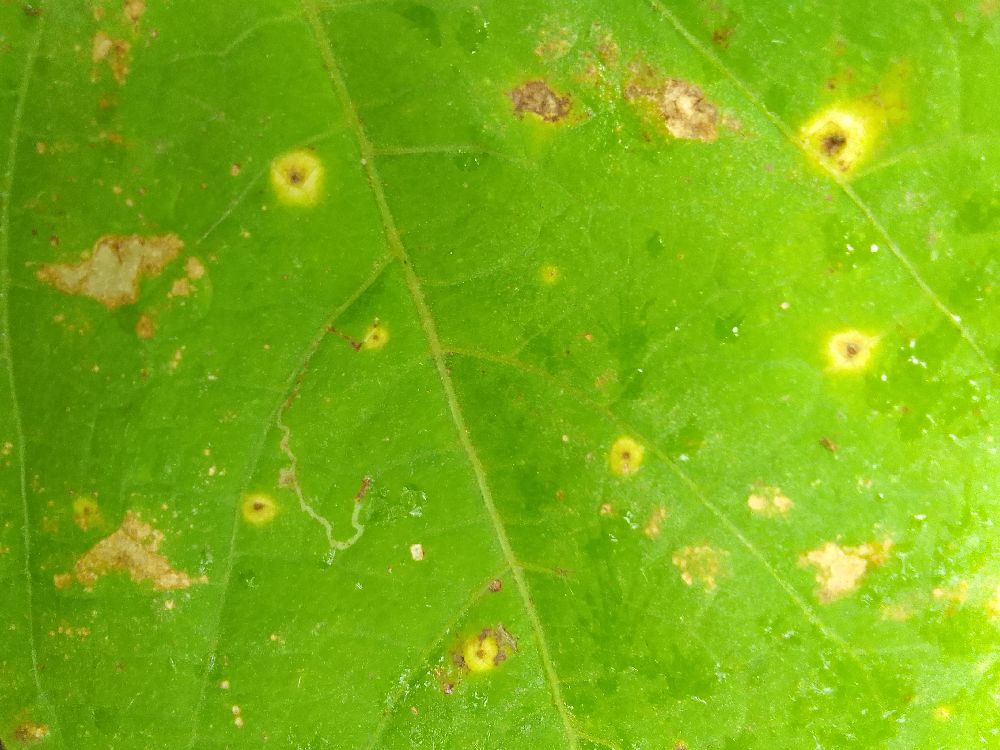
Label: rust